Líf and Lífþrasir

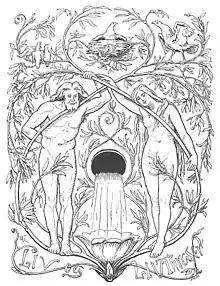
An illustration of Lífþrasir and Líf (1895) by Lorenz Frølich.

In Norse mythology, Líf (identical with the Old Norse noun meaning "life, the life of the body") and Lífþrasir (Old Norse masculine name from "líf" and "þrasir" and defined by "Lexicon Poëticum" as ""Livæ amator, vitæ amans, vitæ cupidus"" "Líf's lover, lover of life, zest for life"), sometimes anglicized as Lif and Lifthrasir, female and male respectively, are two humans who are foretold to survive the events of Ragnarök by hiding in a wood called Hoddmímis holt and, after the flames have abated, to repopulate the newly risen and fertile world. Líf and Lífþrasir are mentioned in the "Poetic Edda", which was compiled in the 13th century from earlier traditional sources, and the "Prose Edda", written in the 13th century by Snorri Sturluson. Many scholars have speculated as to the underlying meaning and origins of both names.